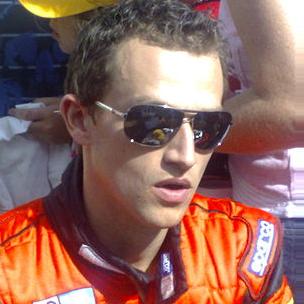
Age: 26